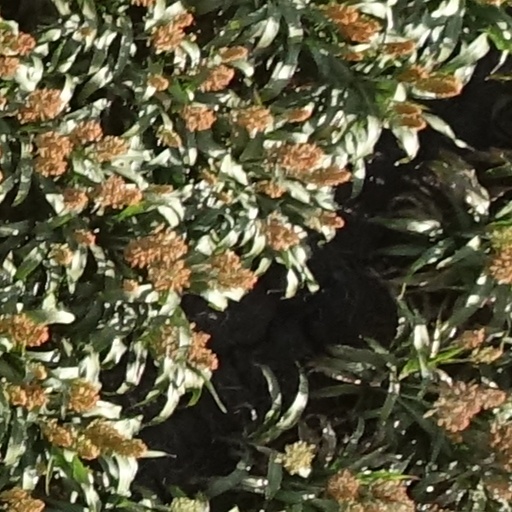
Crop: sorghum